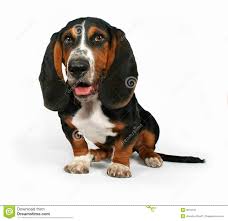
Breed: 235-n000097-clumber